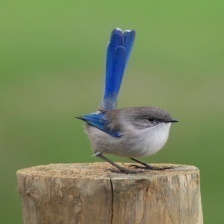
Species: SPLENDID WREN
Scientific name: MALURUS SPLENDENS